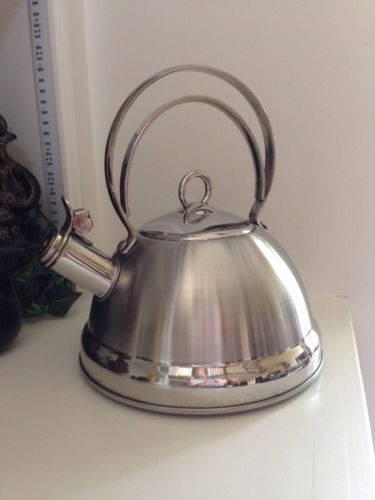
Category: kettle